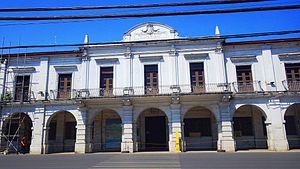
Bohol
Bohol er en ø i landsdelen Visayas på Filippinerne. Bohol er samtidig en provins med hovedstad i Tagbilaran City.